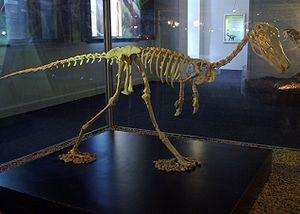
Alvarezsaurus est un genre de petit dinosaure théropode qui vivait en Argentine où il a été découvert dans la Formation Bajo de la Carpa, datée du Crétacé supérieur. La seule espèce connue, l'espèce type est Alvarezsaurus calvoi.